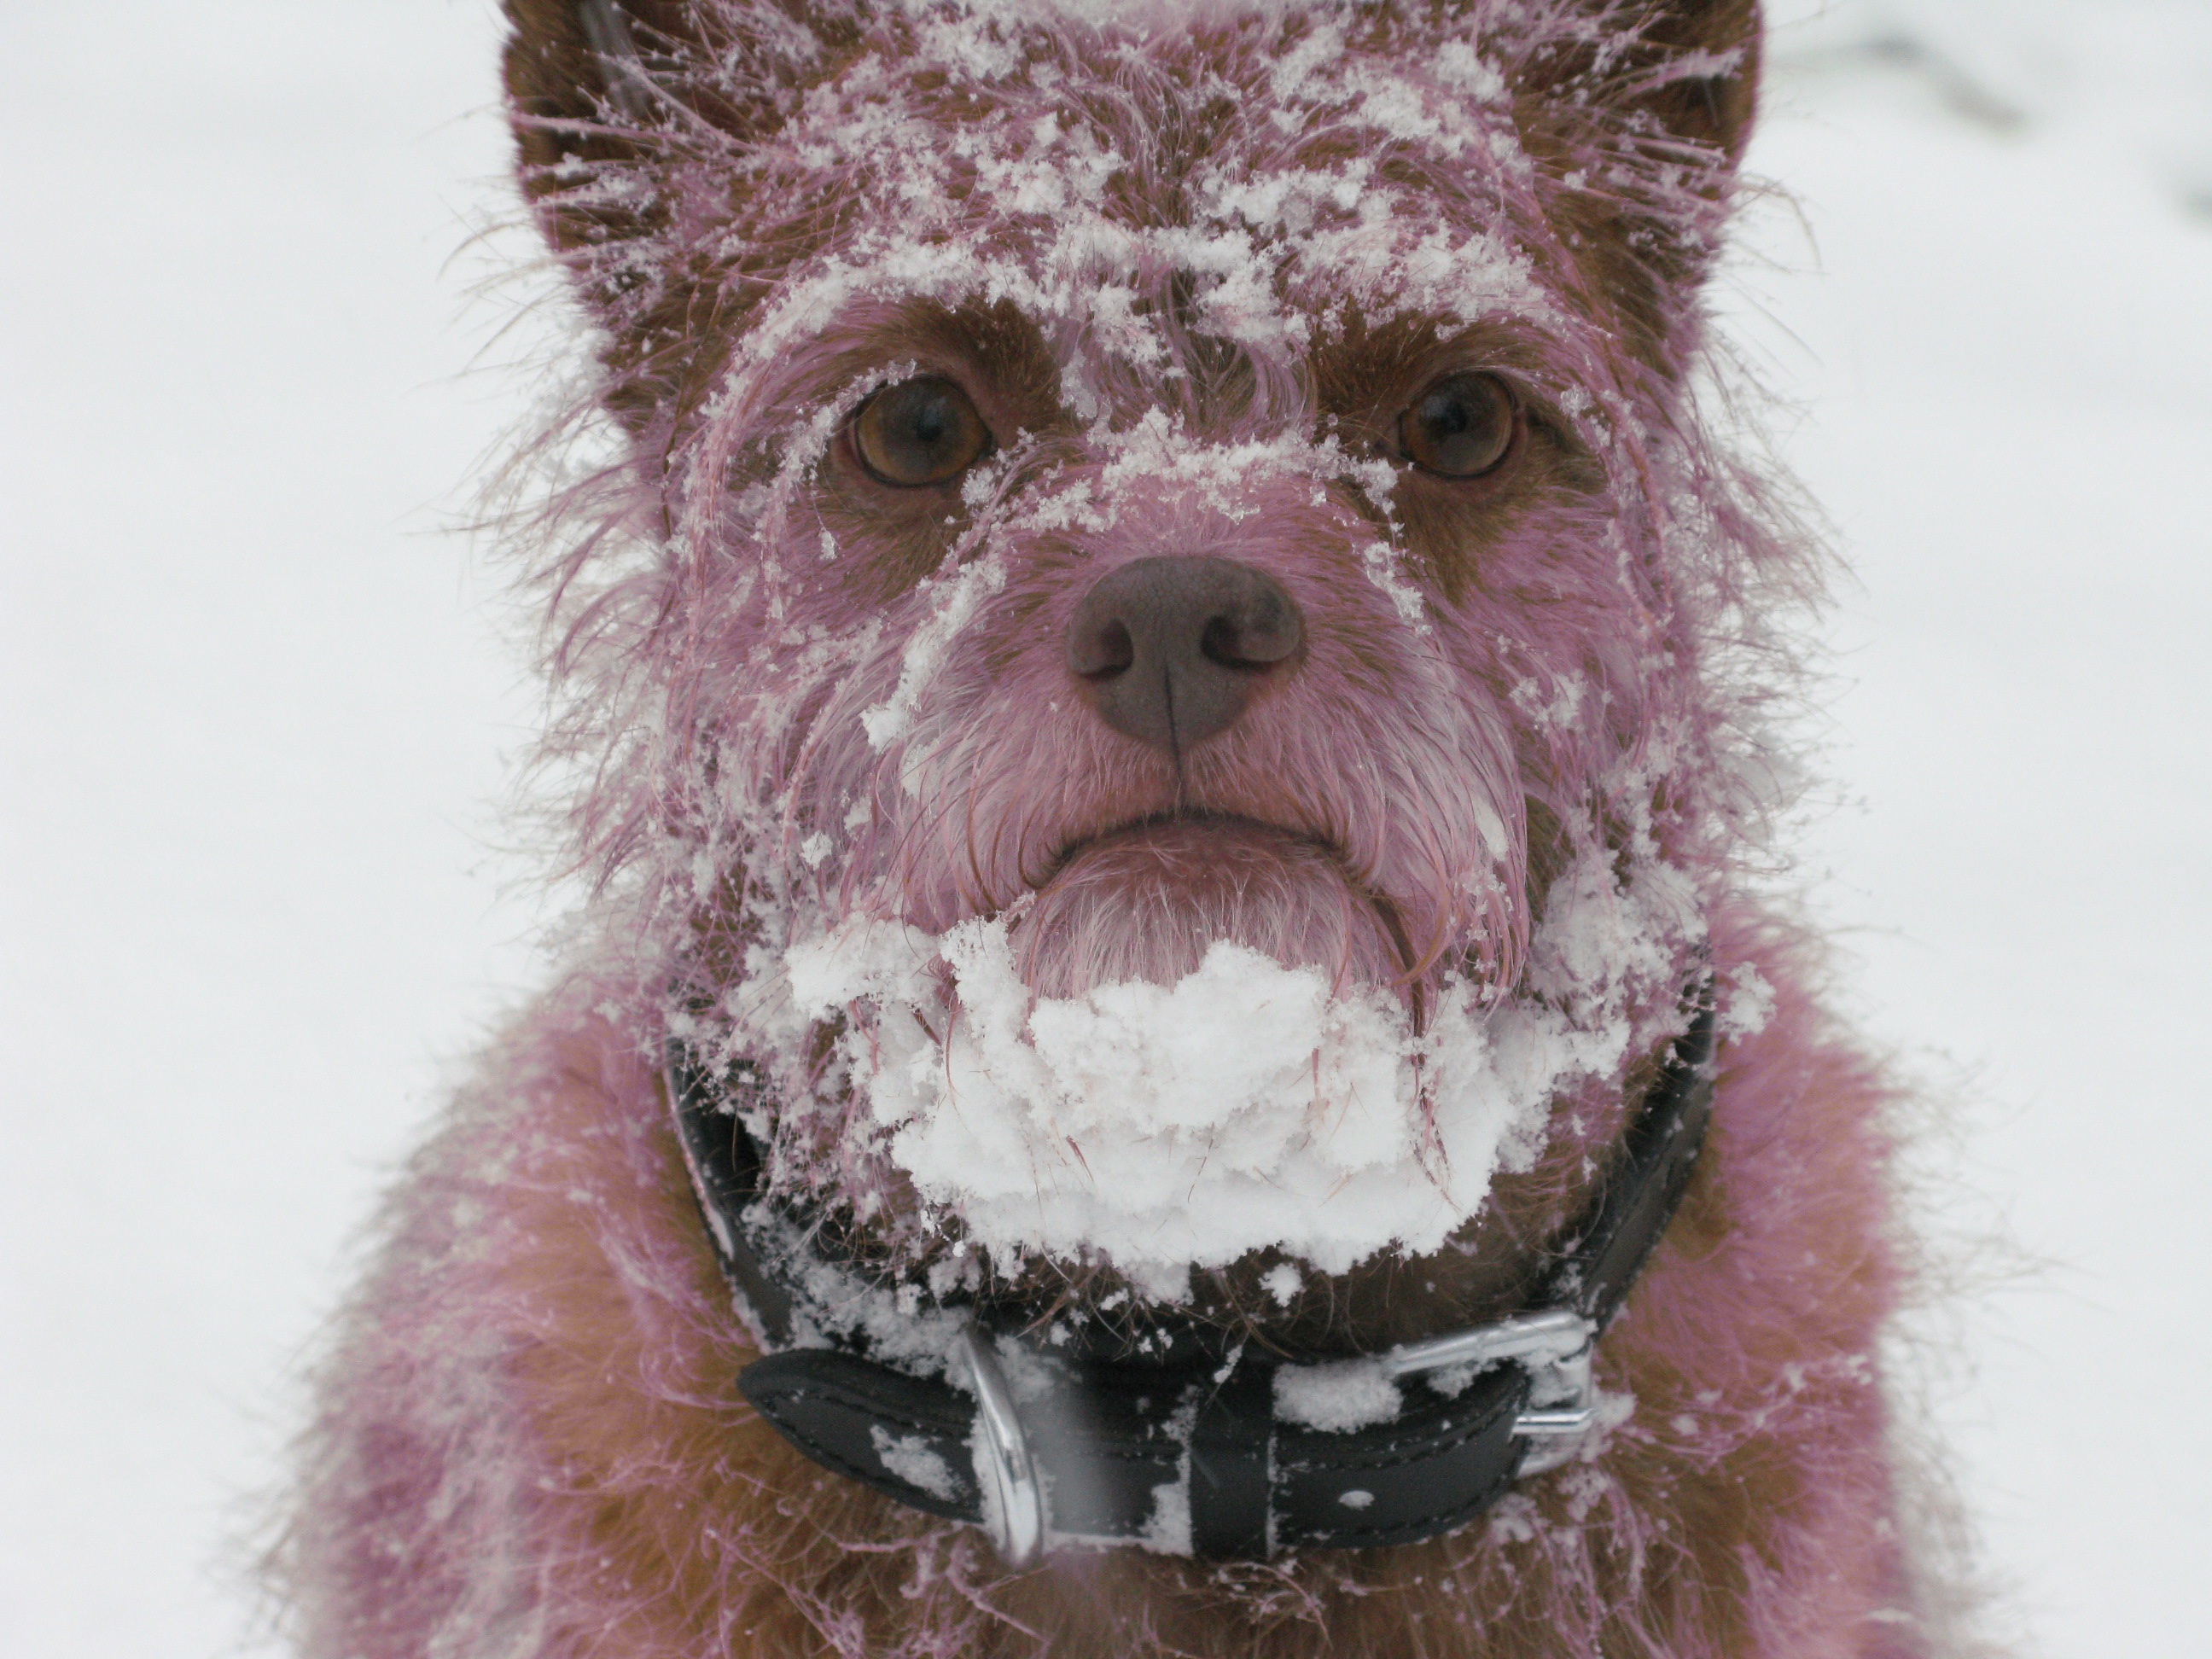
snow, winter, dog, mammal, pink, beard, head, vertebrate, funny, terrier